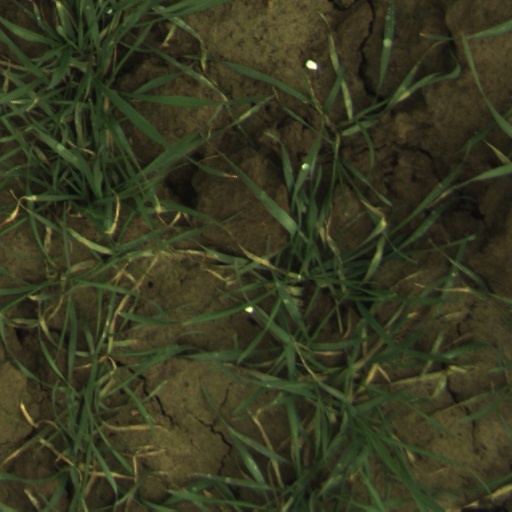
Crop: wheat